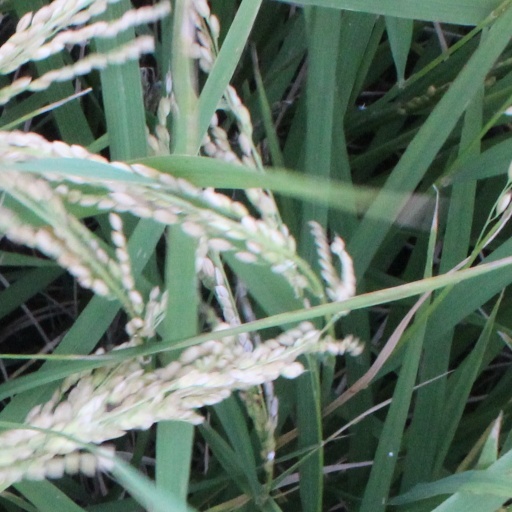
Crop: rice